Albert Gombault

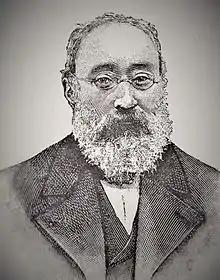
Albert Gombault (wood engraving from the "Collection BIU Santé Médecine")

François Alexis Albert Gombault (3 October 1844 – 23 September 1904) was a French neurologist who was a native of Orléans.